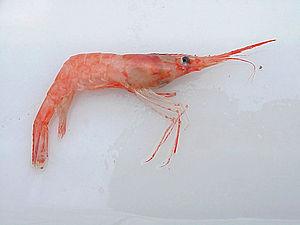
Pandalus est un genre de crevettes.
La pêche en Islande est une activité économique importante pour l'Islande dont le secteur primaire représente 8 % du PIB et 60 % des exportations.
Pandalus borealis ou crevette nordique. C'est la crevette la plus commune dans l'est du Canada; on la retrouve depuis les côtes du Maine jusqu'au détroit de Davis ainsi que dans l'estuaire du St-Laurent. C'est aussi la crevette fraîche ou surgelée la plus consommée dans l'est de l'Amérique du Nord. Bien qu'elle fasse l'objet d'une pêche abondante, les études montrent que sa population ne subit pas de fluctuations notables.